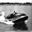
Label: ship